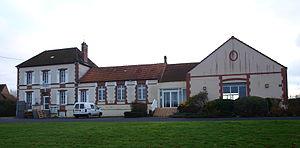
Morsains (Marne, France)
Morsains est une commune française, située dans le département de la Marne en région Grand Est.